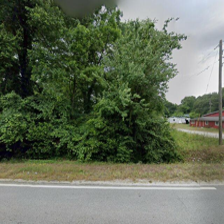
Label: streetView